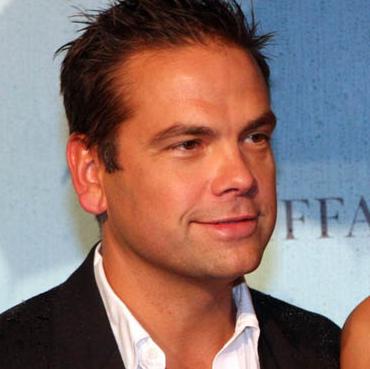
Age: 41